Wengie

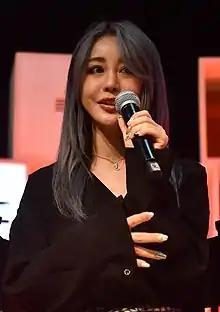
Wengie at RISE in 2019

Wendy Ayche (born 9 January 1986), better known as Wengie or WRAYA, is a Chinese-Australian YouTuber, pop singer, and voice actress.